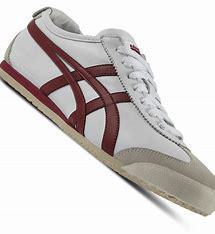
Brand: Onitsuka
Model: Tiger Onitsuka Tiger Mexico 66